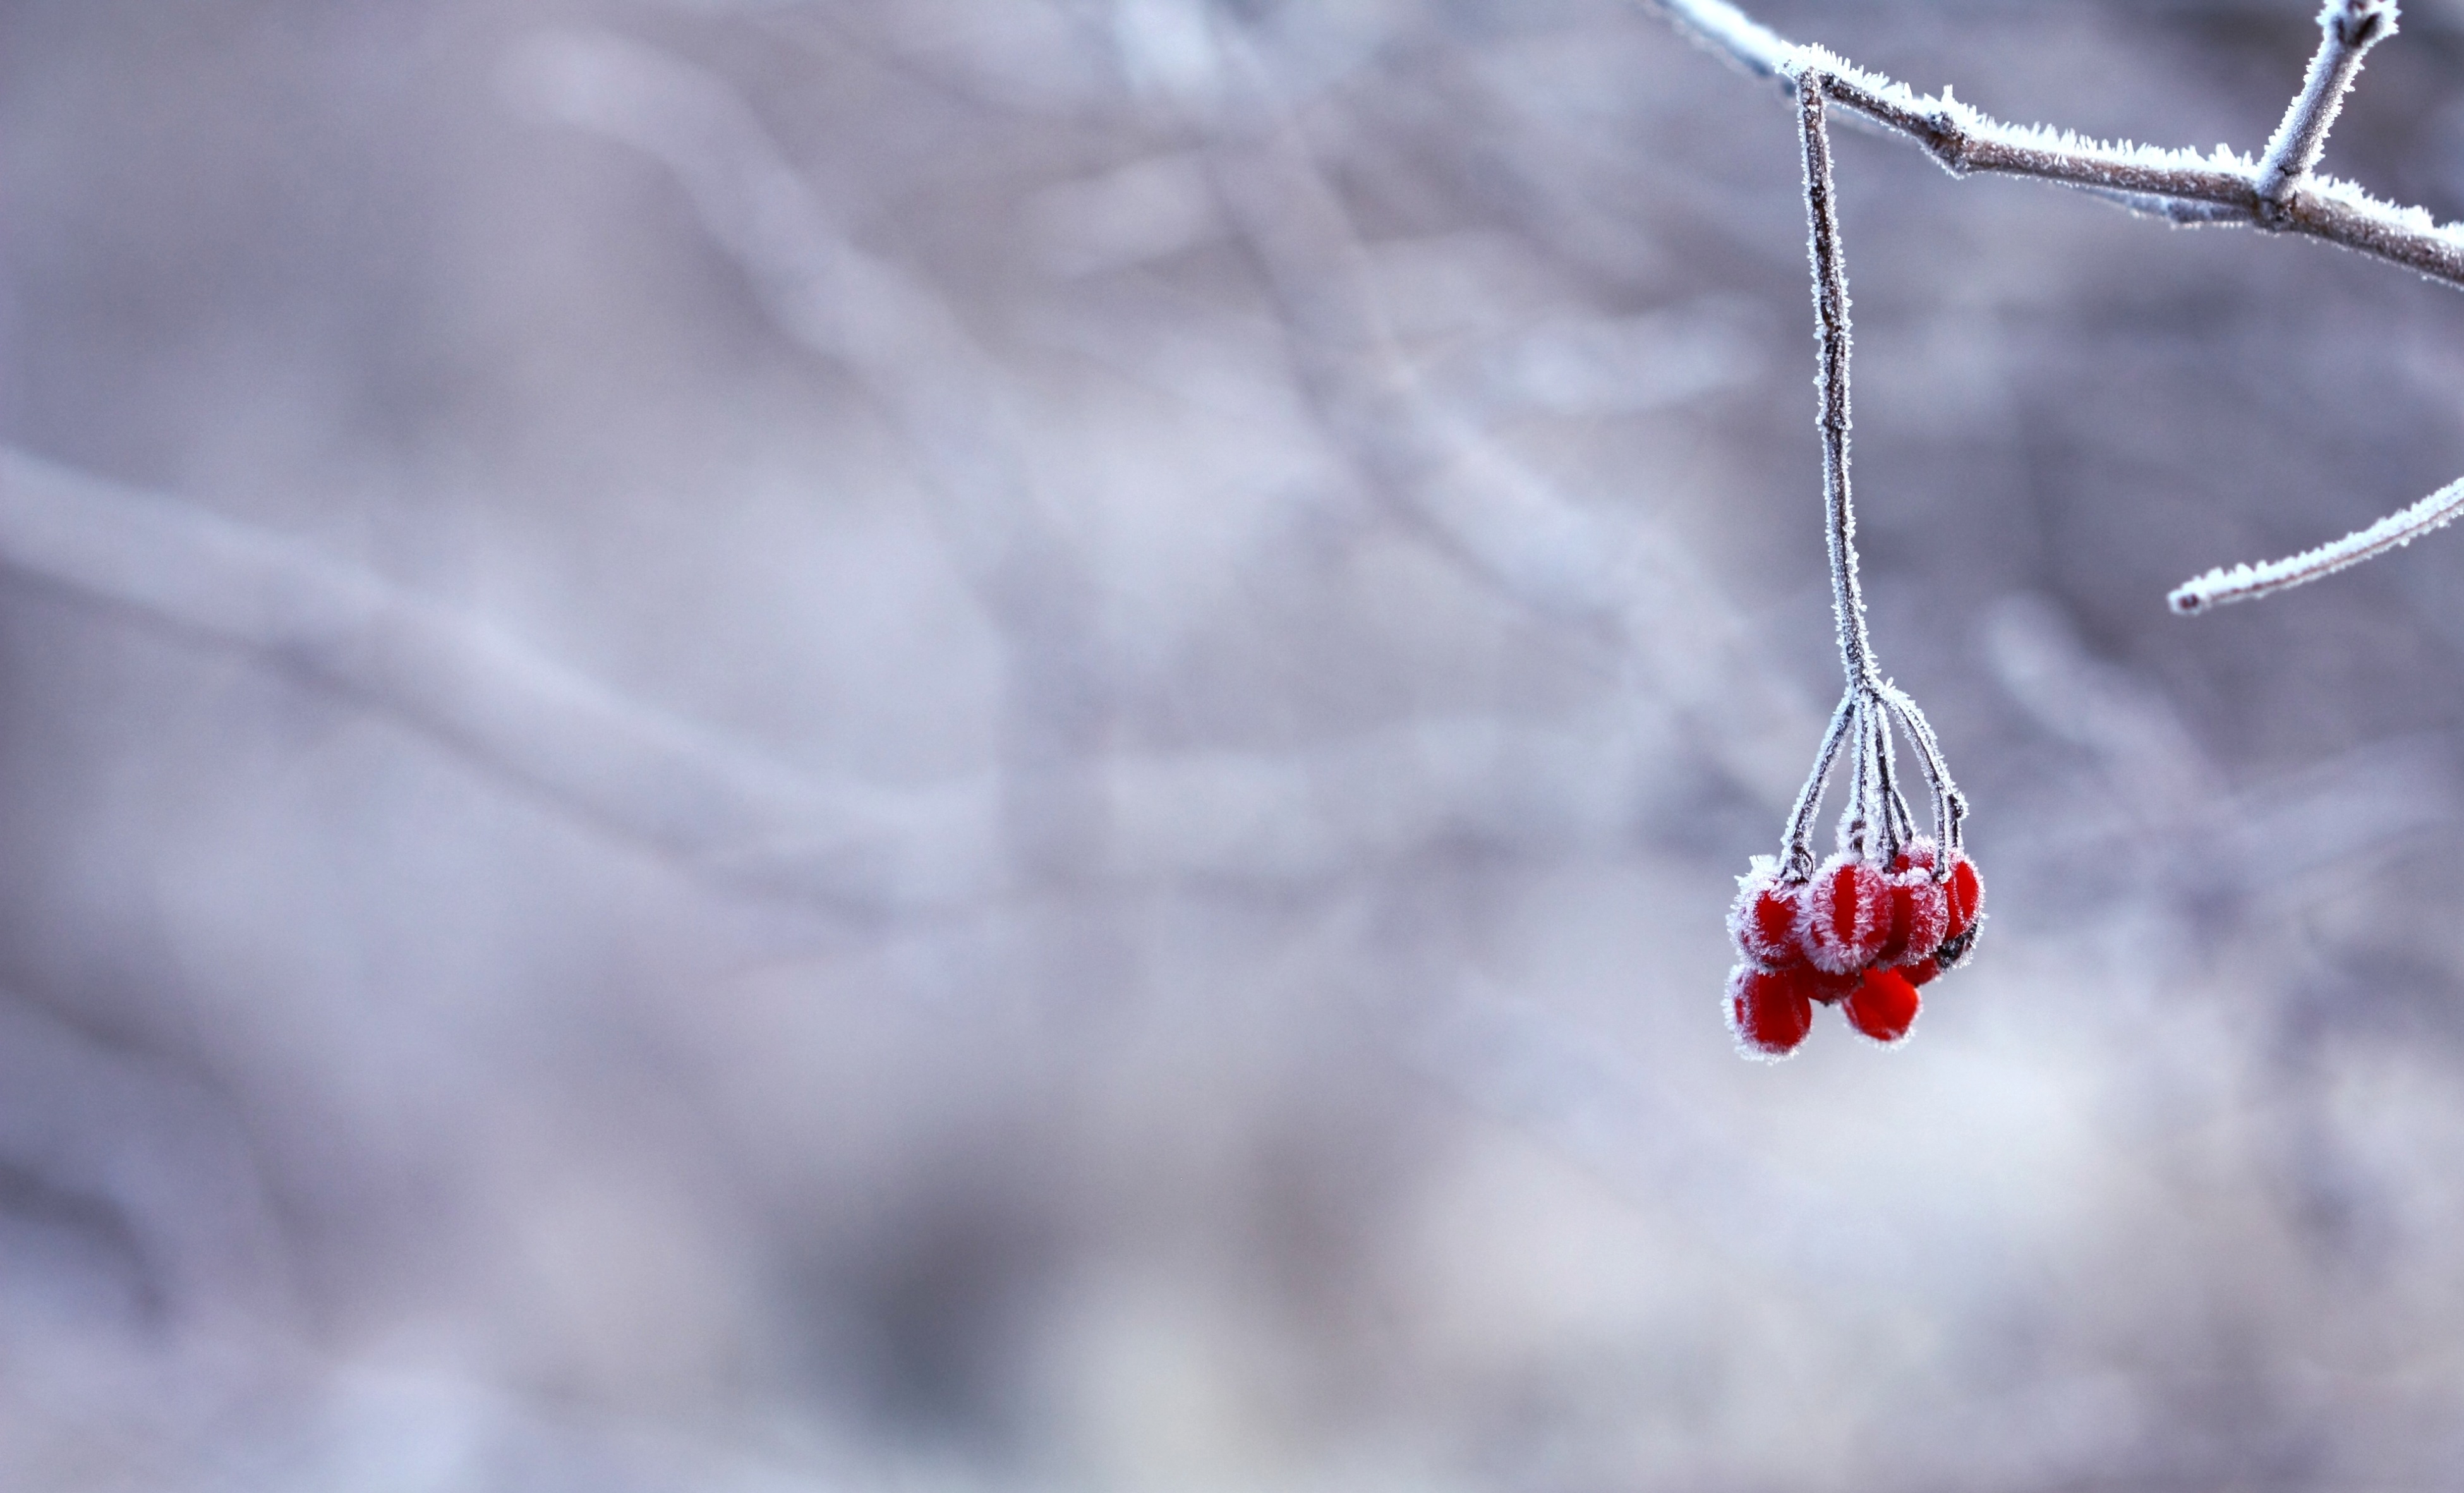
nature, branch, snow, cold, winter, white, berry, leaf, flower, ice, red, natural, weather, fresh, snowy, frozen, flora, plants, close up, trees, berries, icy, branches, fruits, frosty, flakes, freezing, macro photography, snow background, atmosphere of earth